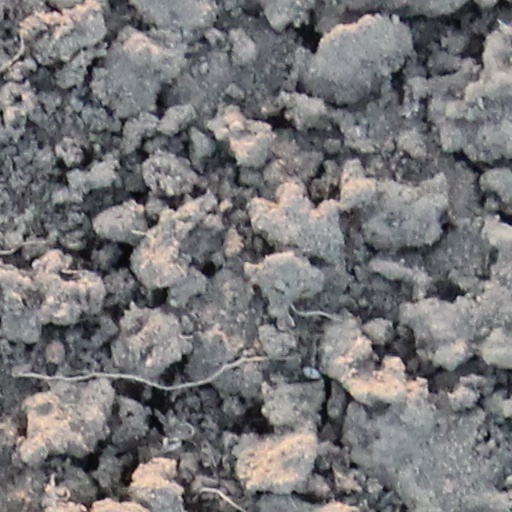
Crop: wheat